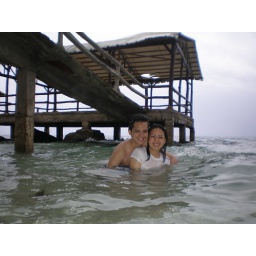
Villa Arcadia '07 - dipping in the white sand beach...